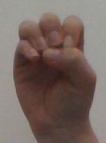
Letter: ha